Bavarian Forest

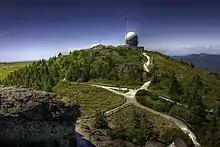
Summit of the Großer Arber with its summit cross and radome

The Bavarian Forest ( or "Bayerwald") is a wooded, low-mountain region in Bavaria, Germany, that is about 100 kilometres long. It runs along the Czech border and is continued on the Czech side by the Bohemian Forest (Czech: "Šumava"). Most of the Bavarian Forest lies within the province of Lower Bavaria, but the northern part lies within the Upper Palatinate. In the south it reaches the border with Upper Austria.